Aeroglen

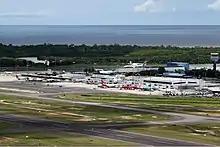
Cairns Airport, 2011

The suburb is bounded to the north by the Barron River, to the east by the Coral Sea, to the south by Lily Creek, and to the west loosely by the Captain Cook Highway but with one small pocket of housing to the west of the highway.